2009 Poinsettia Bowl

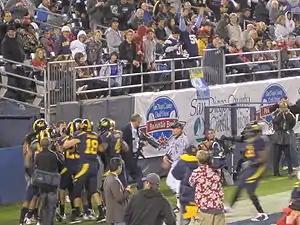
California players celebrate after Eddie Young's interception scored a touchdown to take a 14–0 lead

Cal won the coin toss and elected to defer until the second half. The game started promisingly for the Bears, who were able to hold the Utes on their first two possessions. Midway through the first quarter, Cal scored first on a 36-yard run by Shane Vereen. The Bears quickly struck again when linebacker Eddie Young intercepted Jordan Wynn for a 30-yard touchdown return on the ensuing possession. From this point on however, the game belonged to the Utes. Utah's comeback began with a 61-yard kickoff return by Shaky Smithson that helped set up the first touchdown pass of the night for Wynn on a 6-yard strike to Kendrick Moeai.